Cowboy

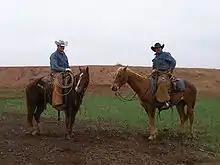
Modern Texas cowboys

Ranching in Canada has traditionally been dominated by the province of Alberta. The most successful early settlers of the province were the ranchers, who found Alberta's foothills to be ideal for raising cattle. Most of Alberta's ranchers were English settlers, but cowboys such as John Ware—who brought the first cattle into the province in 1876—were American. American style open range dryland ranching began to dominate southern Alberta (and, to a lesser extent, southwestern Saskatchewan) by the 1880s. The nearby city of Calgary became the centre of the Canadian cattle industry, earning it the nickname "Cowtown". The cattle industry is still extremely important to Alberta, and cattle outnumber people in the province. While cattle ranches defined by barbed-wire fences replaced the open range just as they did in the US, the cowboy influence lives on. Canada's first rodeo, the Raymond Stampede, was established in 1902. In 1912, the Calgary Stampede began, and today it is the world's richest cash rodeo. Each year, Calgary's northern rival Edmonton, Alberta stages the Canadian Finals Rodeo, and dozens of regional rodeos are held through the province. British Columbia also has a significant ranching history and cowboy culture in the interior, and has been home to the Williams Lake Stampede since 1920.